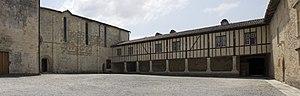
L'abbaye d'Arthous est un ancien monastère fondé vers 1167 par l'ordre des chanoines prémontrés. Elle est sise au lieu-dit d'Arthous, sur la commune d'Hastingues, aux confins du pays d'Orthe, dans le département français des Landes.